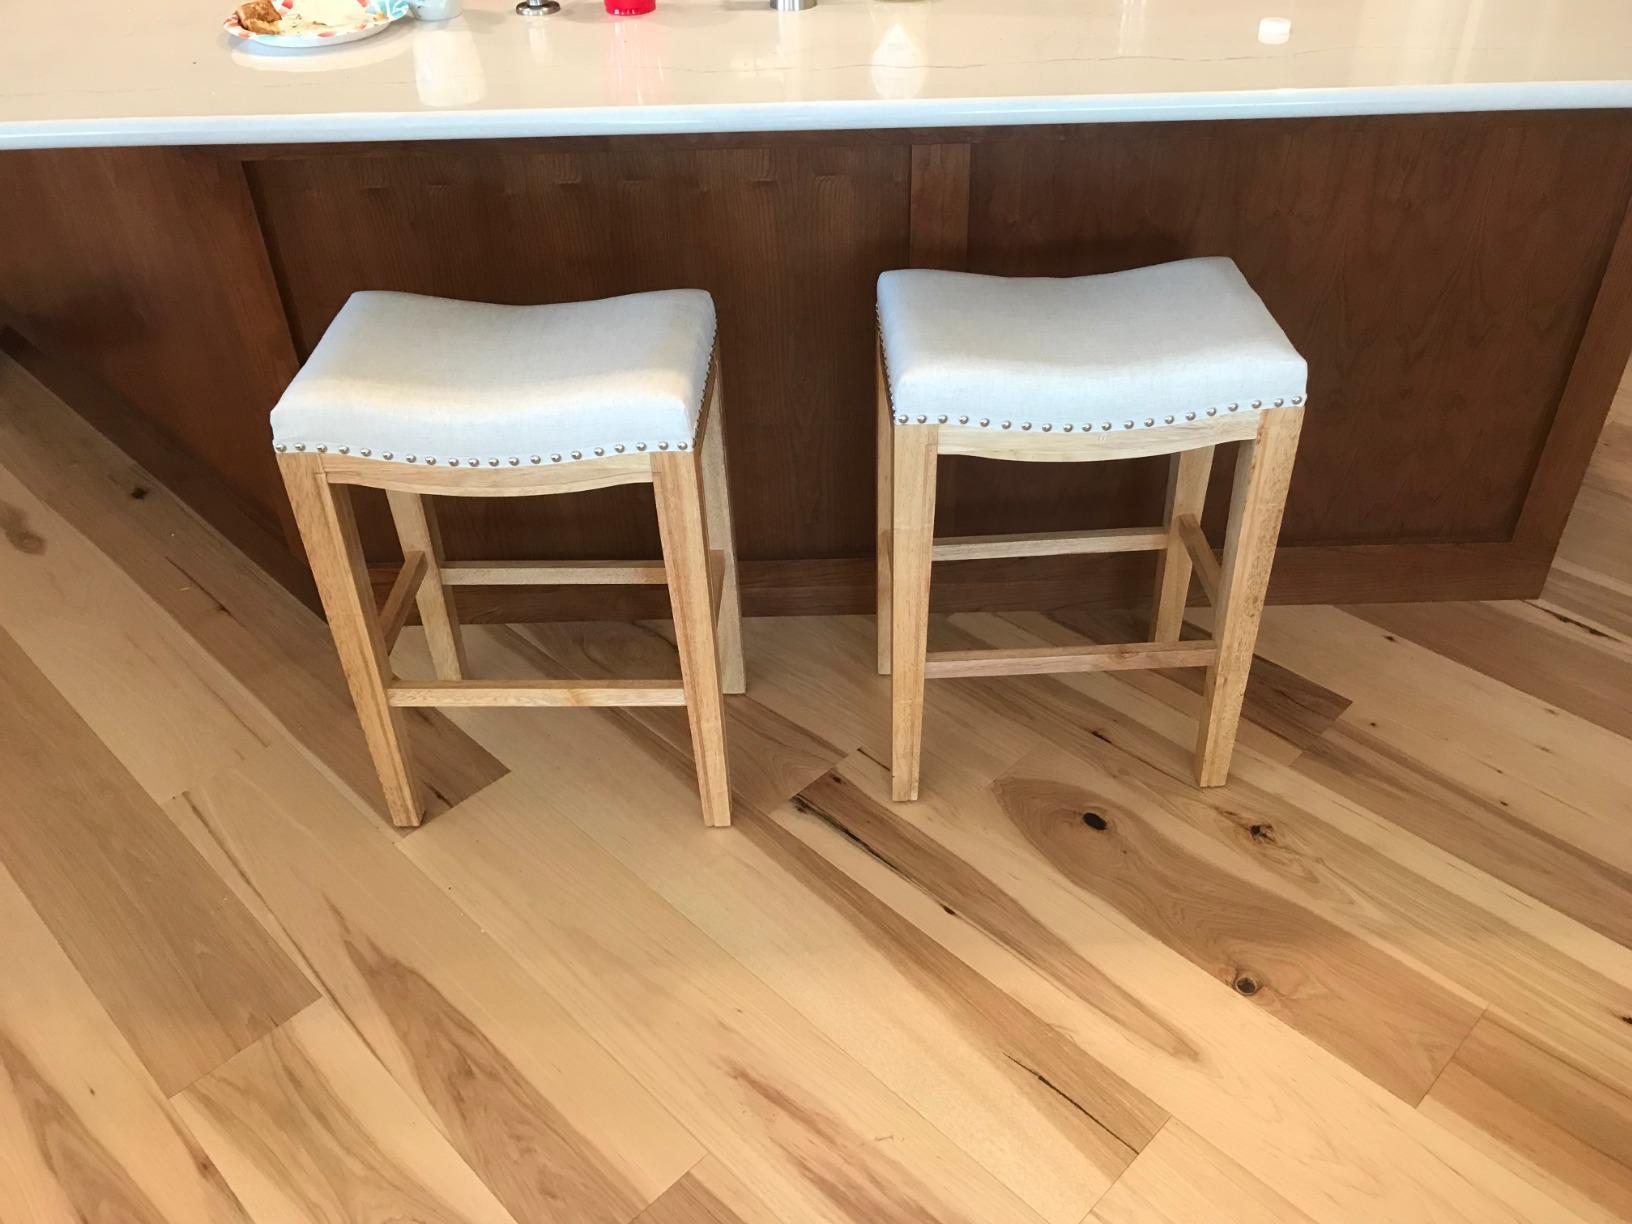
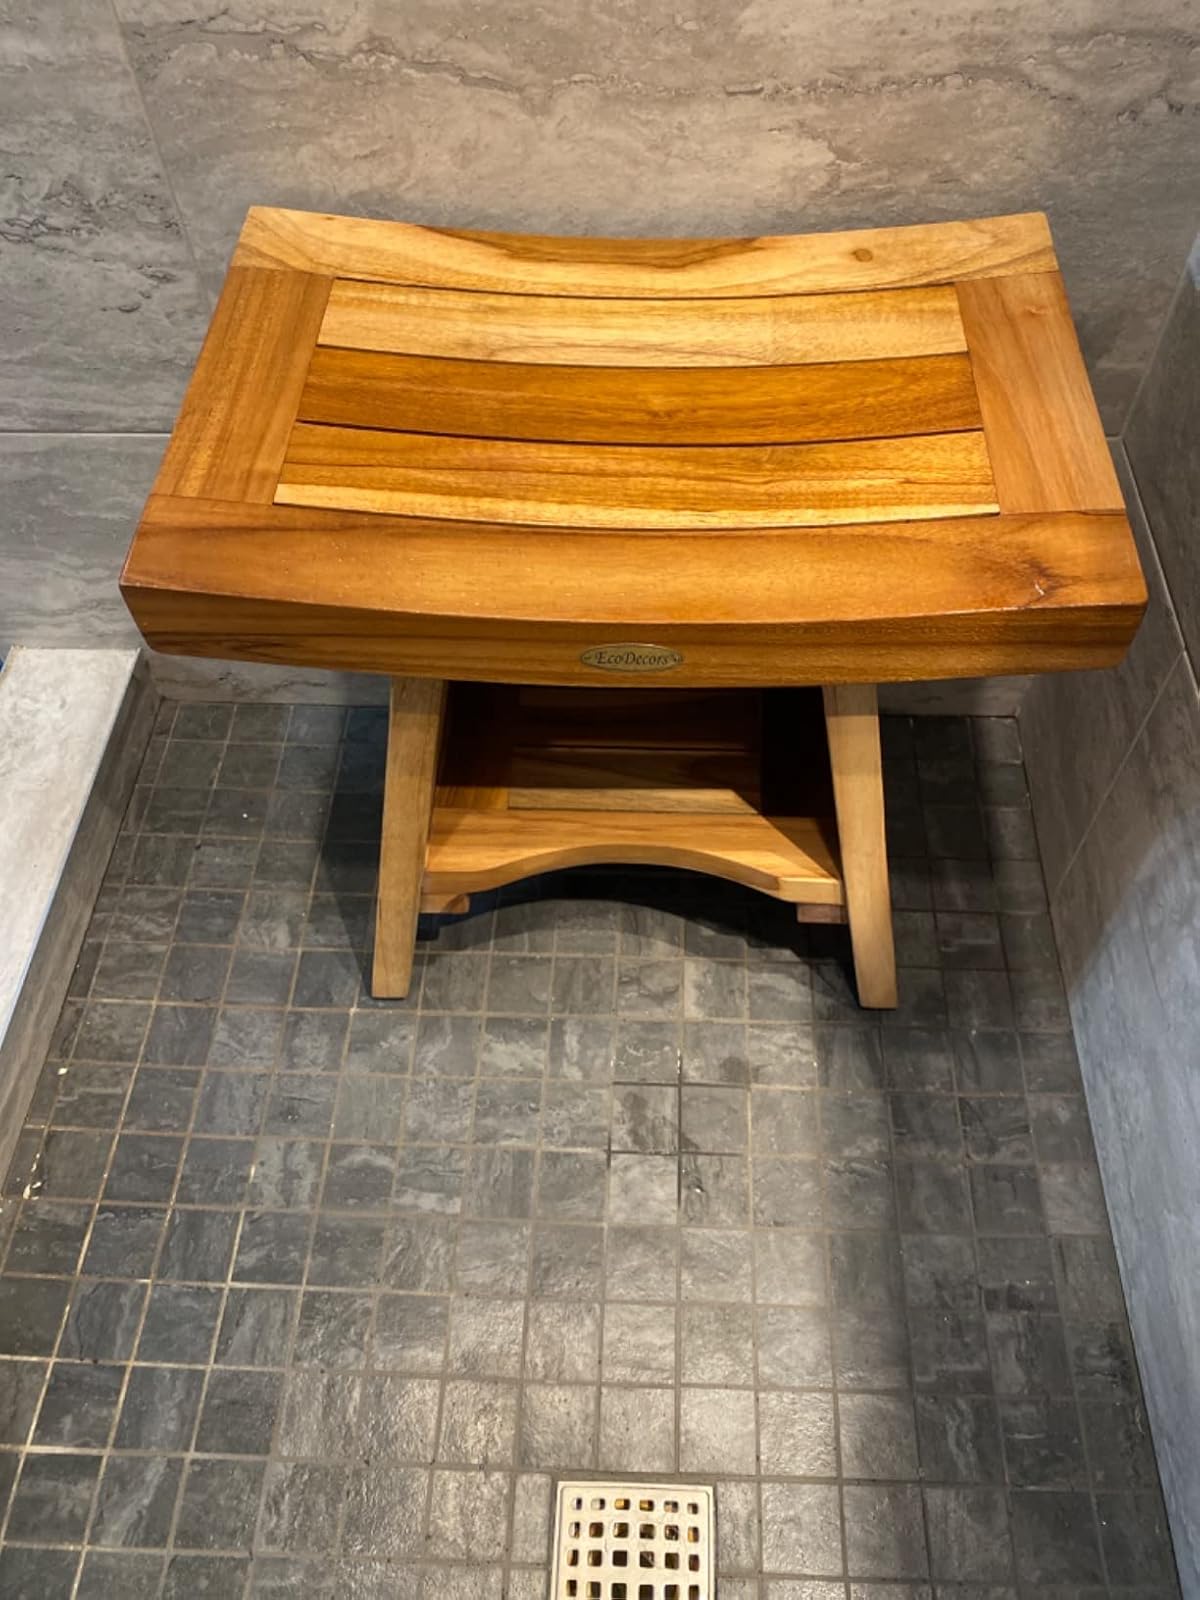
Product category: stool
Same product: no